Economy of the Han dynasty

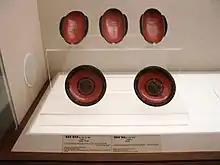
A set of red-and-black lacquerware flanged cups and dishes from tomb no. 1 at Mawangdui Han tombs site, 2nd century BC, Western Han dynasty

There were two categories of Han merchants: those who sold goods at shops in urban markets, and the larger-scale itinerant traders who traveled between cities and to foreign countries. The small-scale urban shopkeepers were enrolled on an official register and had to pay heavy commercial taxes. Although these registered merchants were taxed, an edict of 94 AD ordered that landless peasants who had to resort to peddling were to be exempted from taxation.